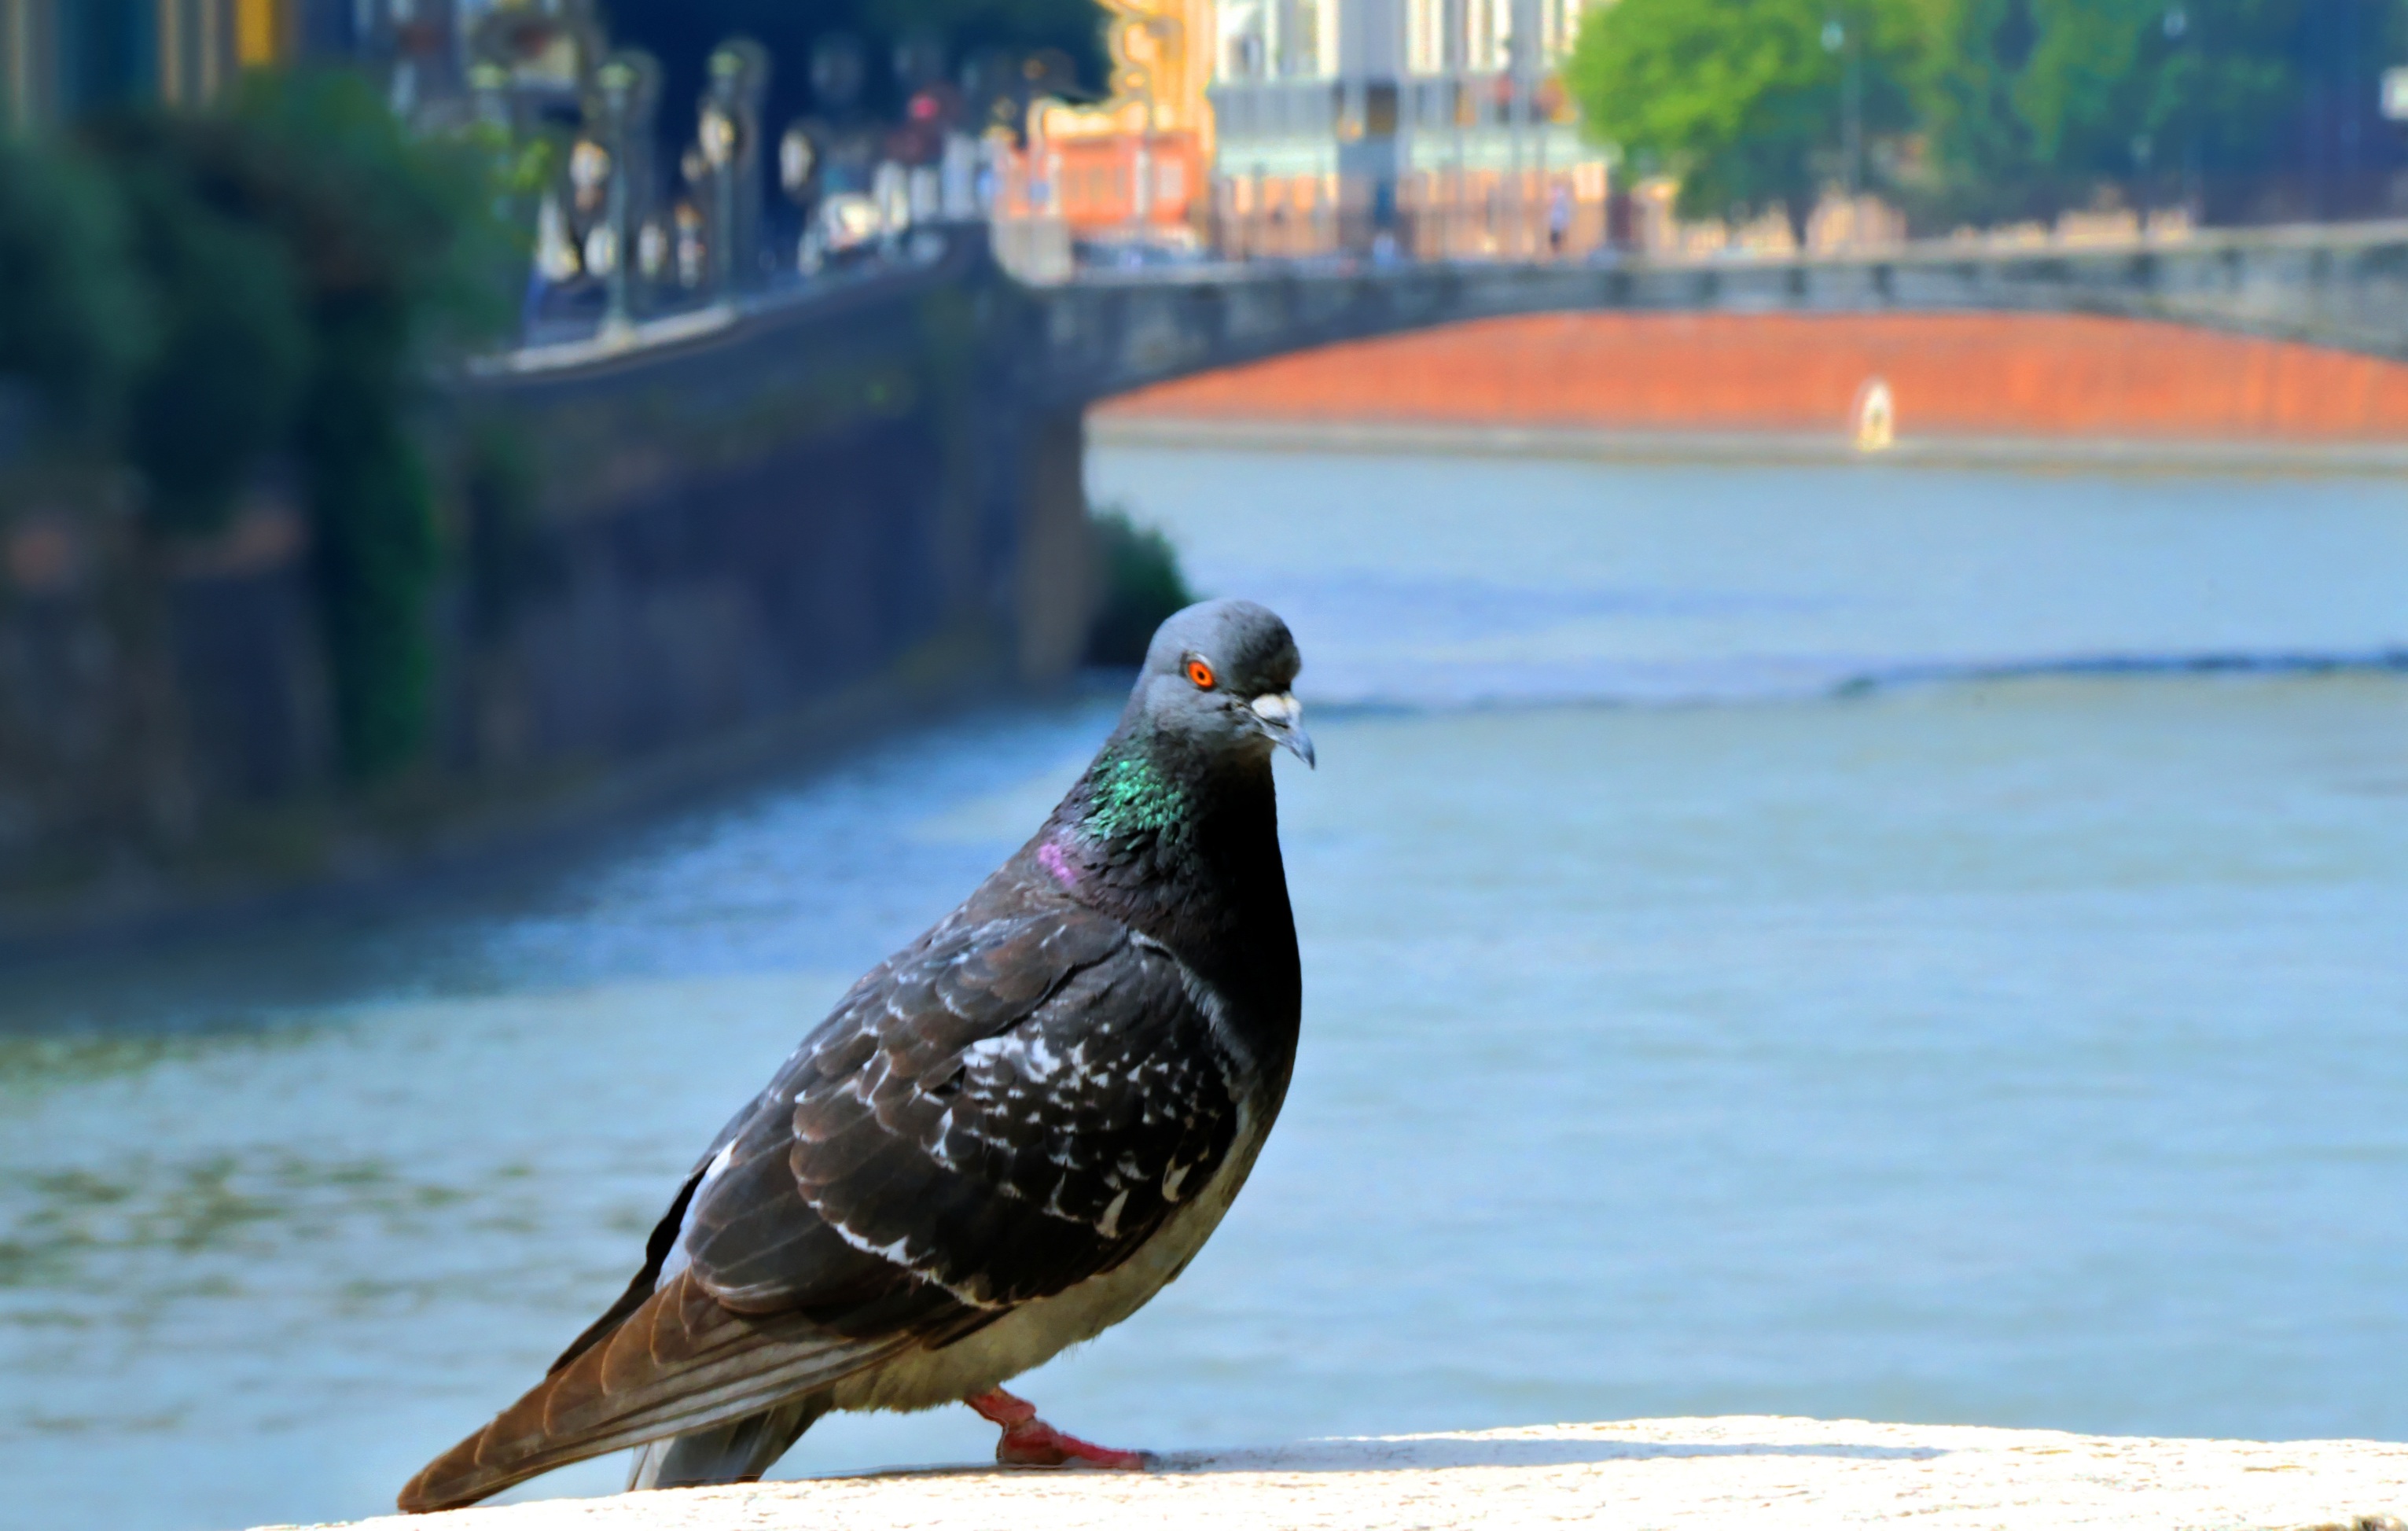
water, bird, river, wildlife, portrait, feather, fauna, pigeon, dove, vertebrate, pigeons and doves